Sangita Shrestha

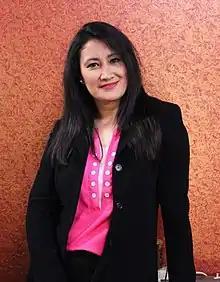
Sangita Shrestha at KMG premises

Shrestha started her career on radio, later becoming a VJ for Image Channel from 2000-2004 and then at Kantipur Television, hosting the show "Music Mela". She began directing music videos and a series of short films. She has directed over 70 videos, but is best known for her short films series "Katha Premka". She later based a book of short love stories on this series, "Kathama Aljhiyeka Prem," released in 2016.